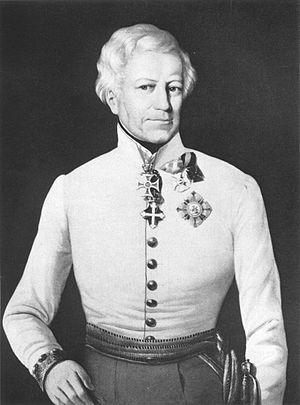
Ici sont pris en compte le chef de district et le Statthalter à 1861.